Florian Schneider

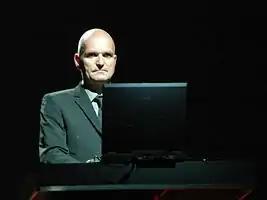
Schneider live in Ferrara, Italy, 2005

Florian Schneider-Esleben (7 April 194721 April 2020) was a German musician. He is best known as one of the founding members and leaders of the electronic band Kraftwerk, performing his role with the band until his departure in 2008.